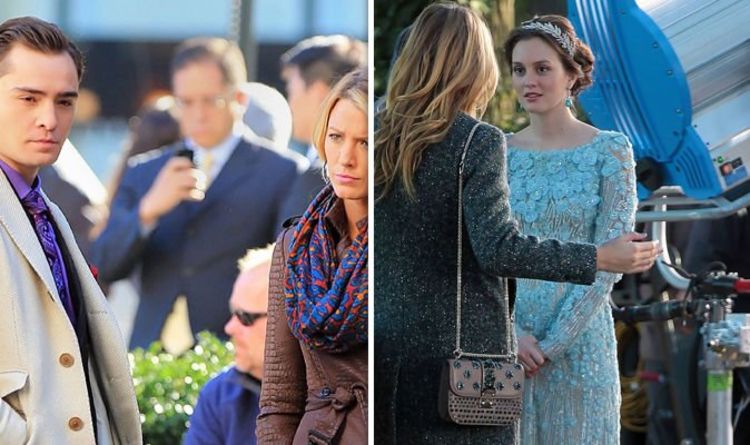
Gender: women